Prayer in the Hebrew Bible

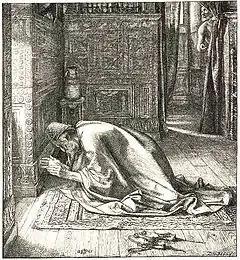
Relief print of Daniel's prayer by Edward Poynter, 1865. Daniel 6 describes how Daniel prayed even though threatened with death, while Daniel 9 records a prayer that he prayed.

Prayer in the Hebrew Bible is an evolving means of interacting with God, most frequently through a spontaneous, individual or collective, unorganized form of petitioning and/or thanking. Standardized prayer such as is done today is non-existent. However, beginning in Deuteronomy, the Bible lays the groundwork for organized prayer including basic liturgical guidelines, and by the Bible's later books, prayer has evolved to a more standardized form, although still radically different from the form practiced by modern Jews.